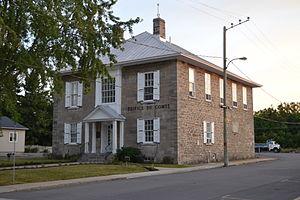
Le palais de justice de Napierville est un édifice d'inspiration palladienne érigé en 1834.
Le Suroît, également appelé Haut-Saint-Laurent ou Sud-Ouest, est une région géographique et historique du Québec située au sud-ouest de la plaine du Saint-Laurent. Son territoire correspond à la partie ouest de la région administrative de la Montérégie et à l'ancienne sous-région de la Vallée-du-Haut-Saint-Laurent.
Cette liste recense les biens du patrimoine immobilier de la Montérégie inscrits au répertoire du patrimoine culturel du Québec. Cette liste est divisée par municipalité régionale de comté géographique.
Napierville est une municipalité du Québec située dans la municipalité régionale de comté des Jardins-de-Napierville en Montérégie.